Illinois Carnegie Libraries Multiple Property Submission

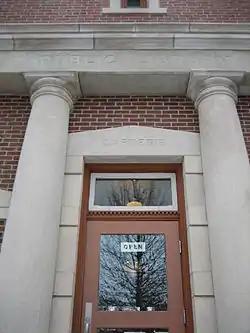
Buffalo Township Public Library in Polo, Illinois.

Illinois Carnegie Libraries Multiple Property Submission was a National Register of Historic Places Multiple Property Submission in the U.S. state of Illinois, approved on February 16, 1994. The submission included a group of sixteen Illinois libraries whose construction was funded by early 20th century philanthropist Andrew Carnegie. The sixteen libraries were all added to the National Register of Historic Places between 1978 and 2002.